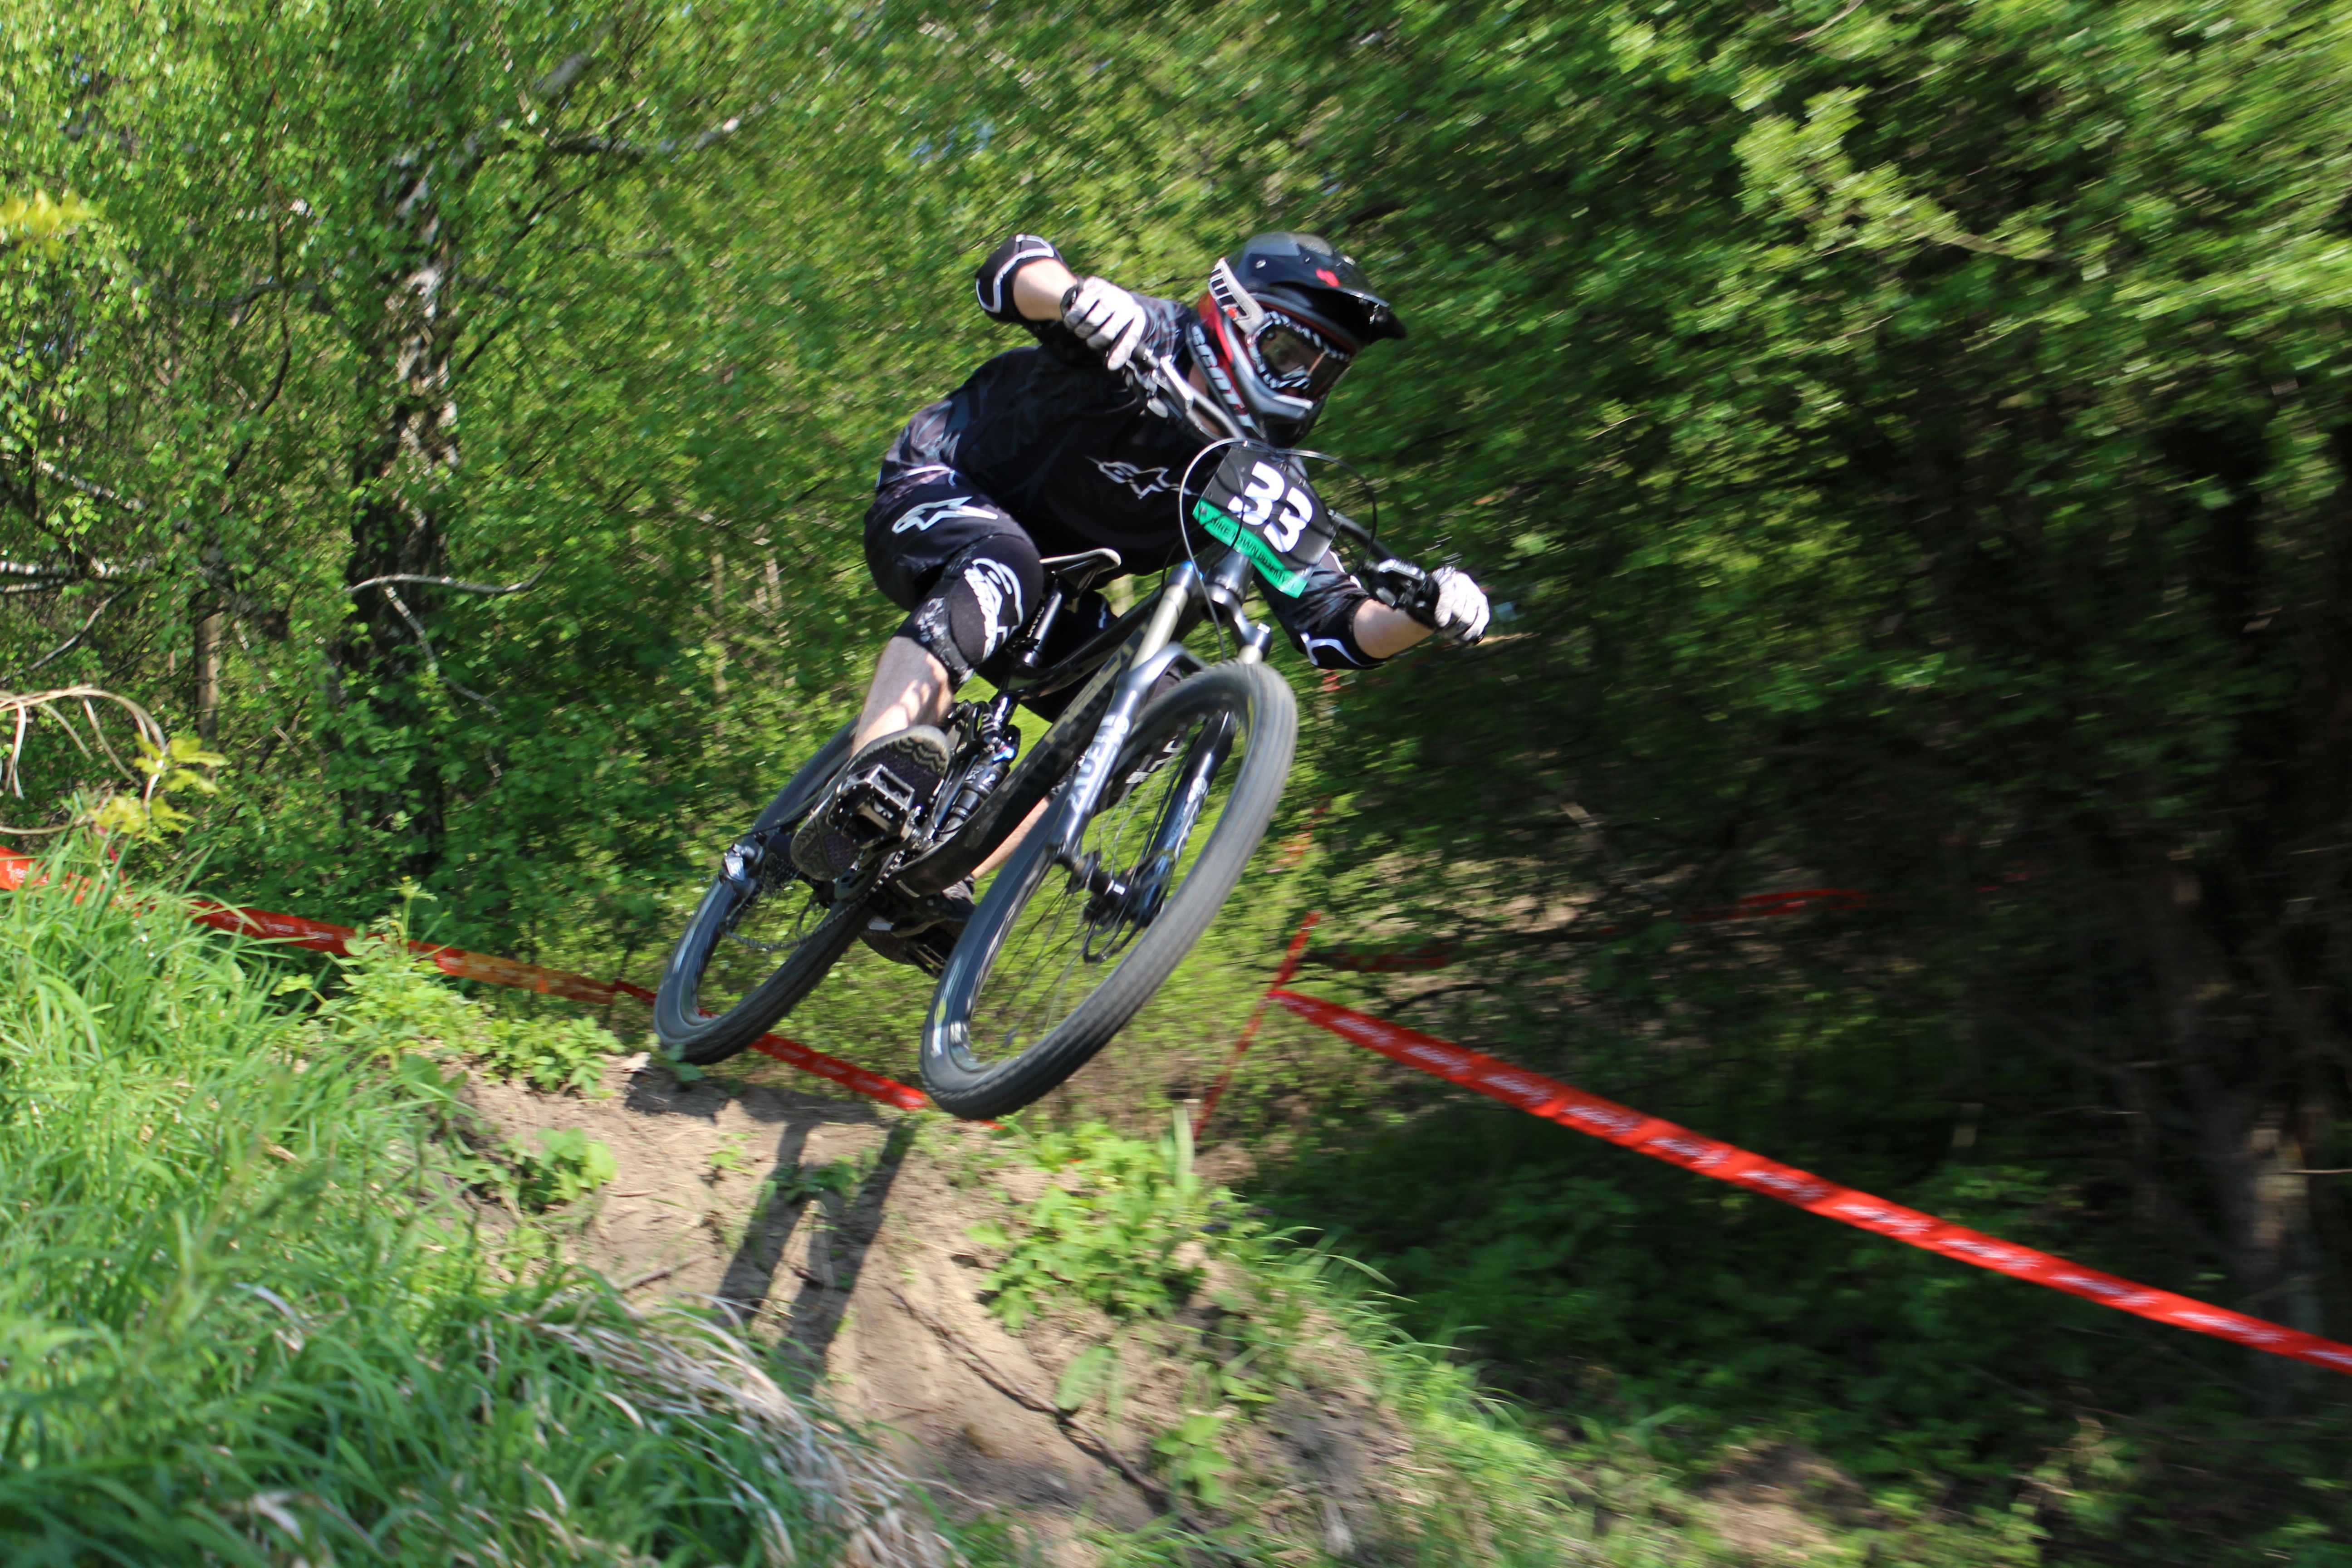
people, sport, traffic, bicycle, bike, jump, vehicle, extreme sport, sports equipment, mountain bike, cycling, competition, obstacles, sports, helmet, downhill, racing, games, motorsport, freeride, helmets, enduro, mountain biking, motorcycling, motorcycle racing, professional road racing cyclist, cycle sport, downhill mountain biking, bicycle motocross, endurocross, mountain bike racing, cross country cycling